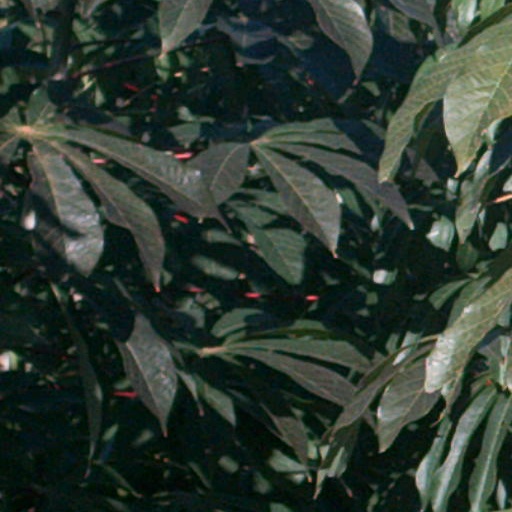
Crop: cassava